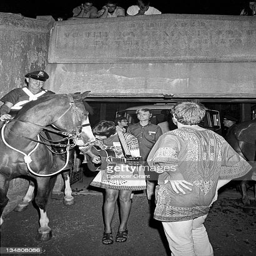
folk rock artist serenades a cop 's horse